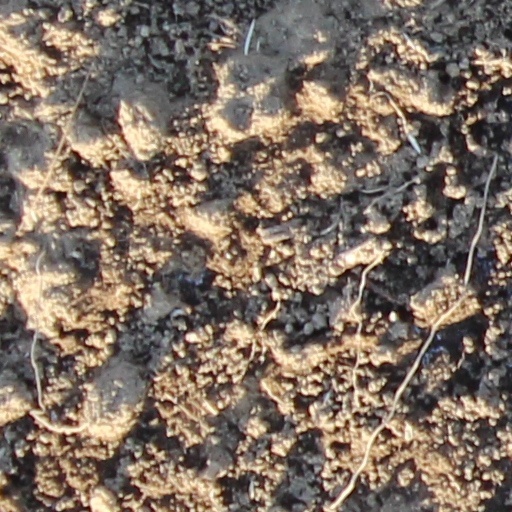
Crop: wheat